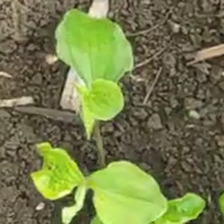
Weed species: Kena_(Commplina_benghalensio)